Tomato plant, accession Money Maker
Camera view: horizontal (90 deg, fisheye); turntable rotation: 330 degrees
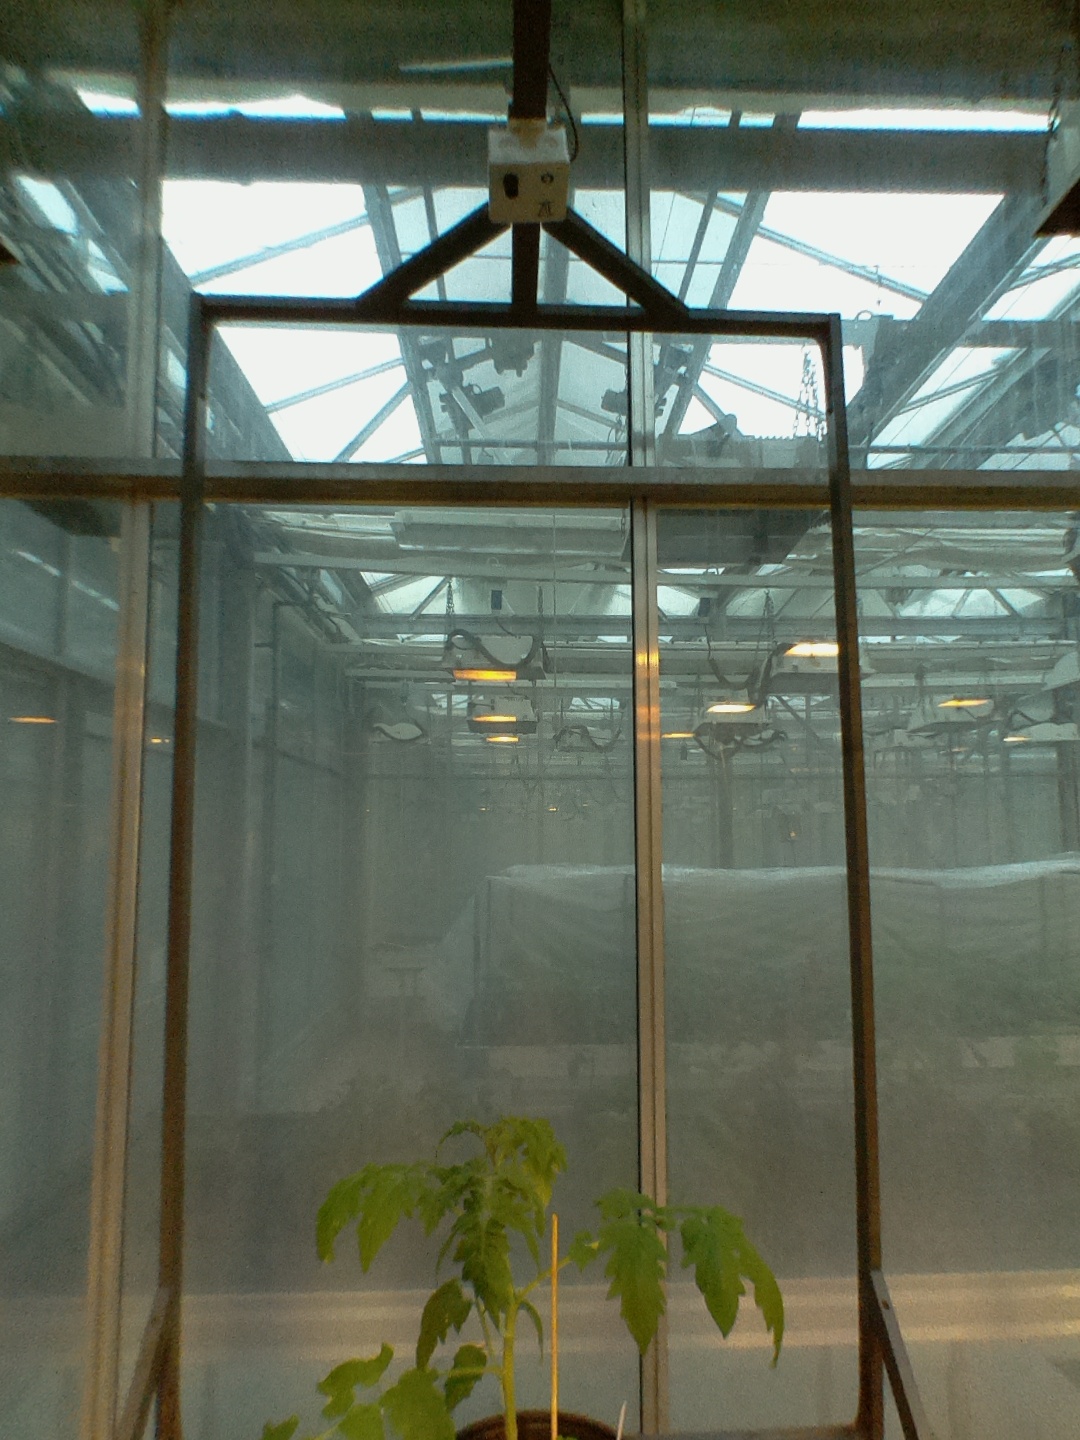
BBCH growth stage 14: 8 of true leaves visible